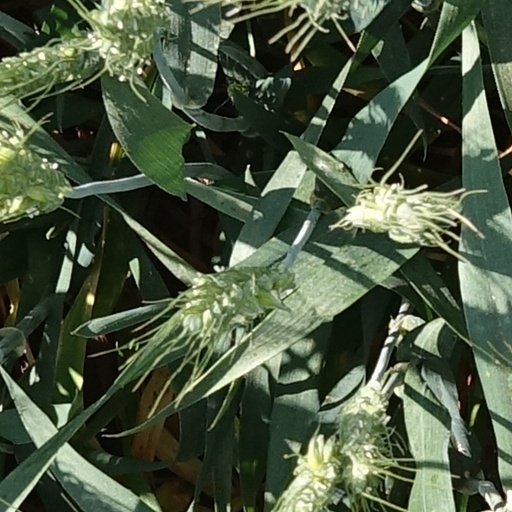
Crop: wheat